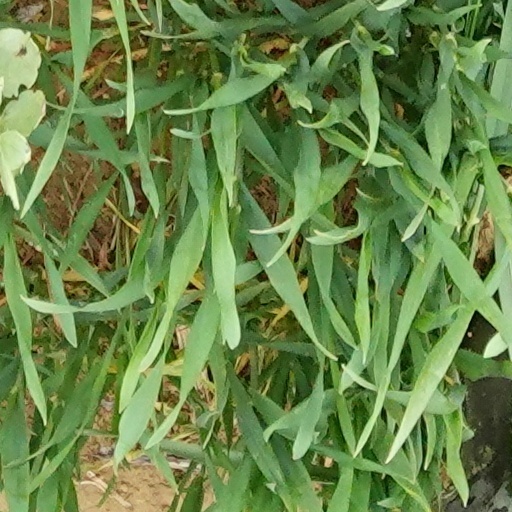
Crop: wheat